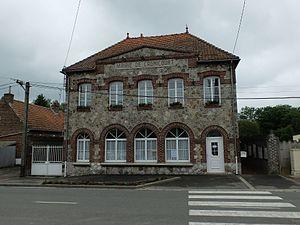
Vue de la mairie de Cagnicourt.
Cagnicourt est une commune française située dans le département du Pas-de-Calais en région Hauts-de-France.